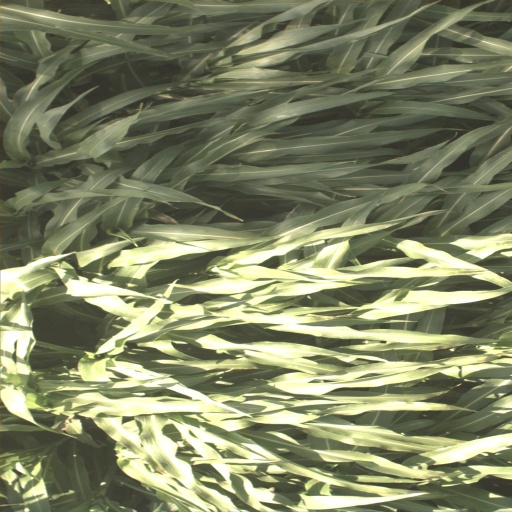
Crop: sorghum